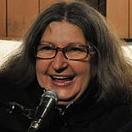
Age: 58